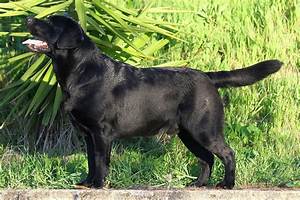
Label: dog